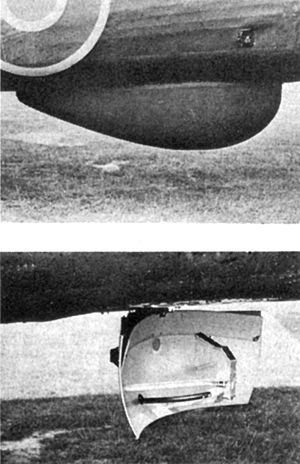
Elektronisk krigsførelse / RAF's bombninger af Nazityskland
H2S radar på Halifax-bombeflyet.
Elektronisk krigsførelse foregår i det elektromagnetiske spektrum. Elektronisk